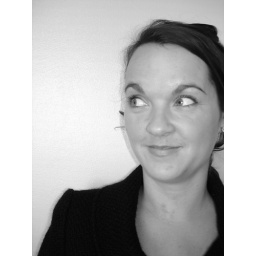
Rebecca in black and white (12-2-06)